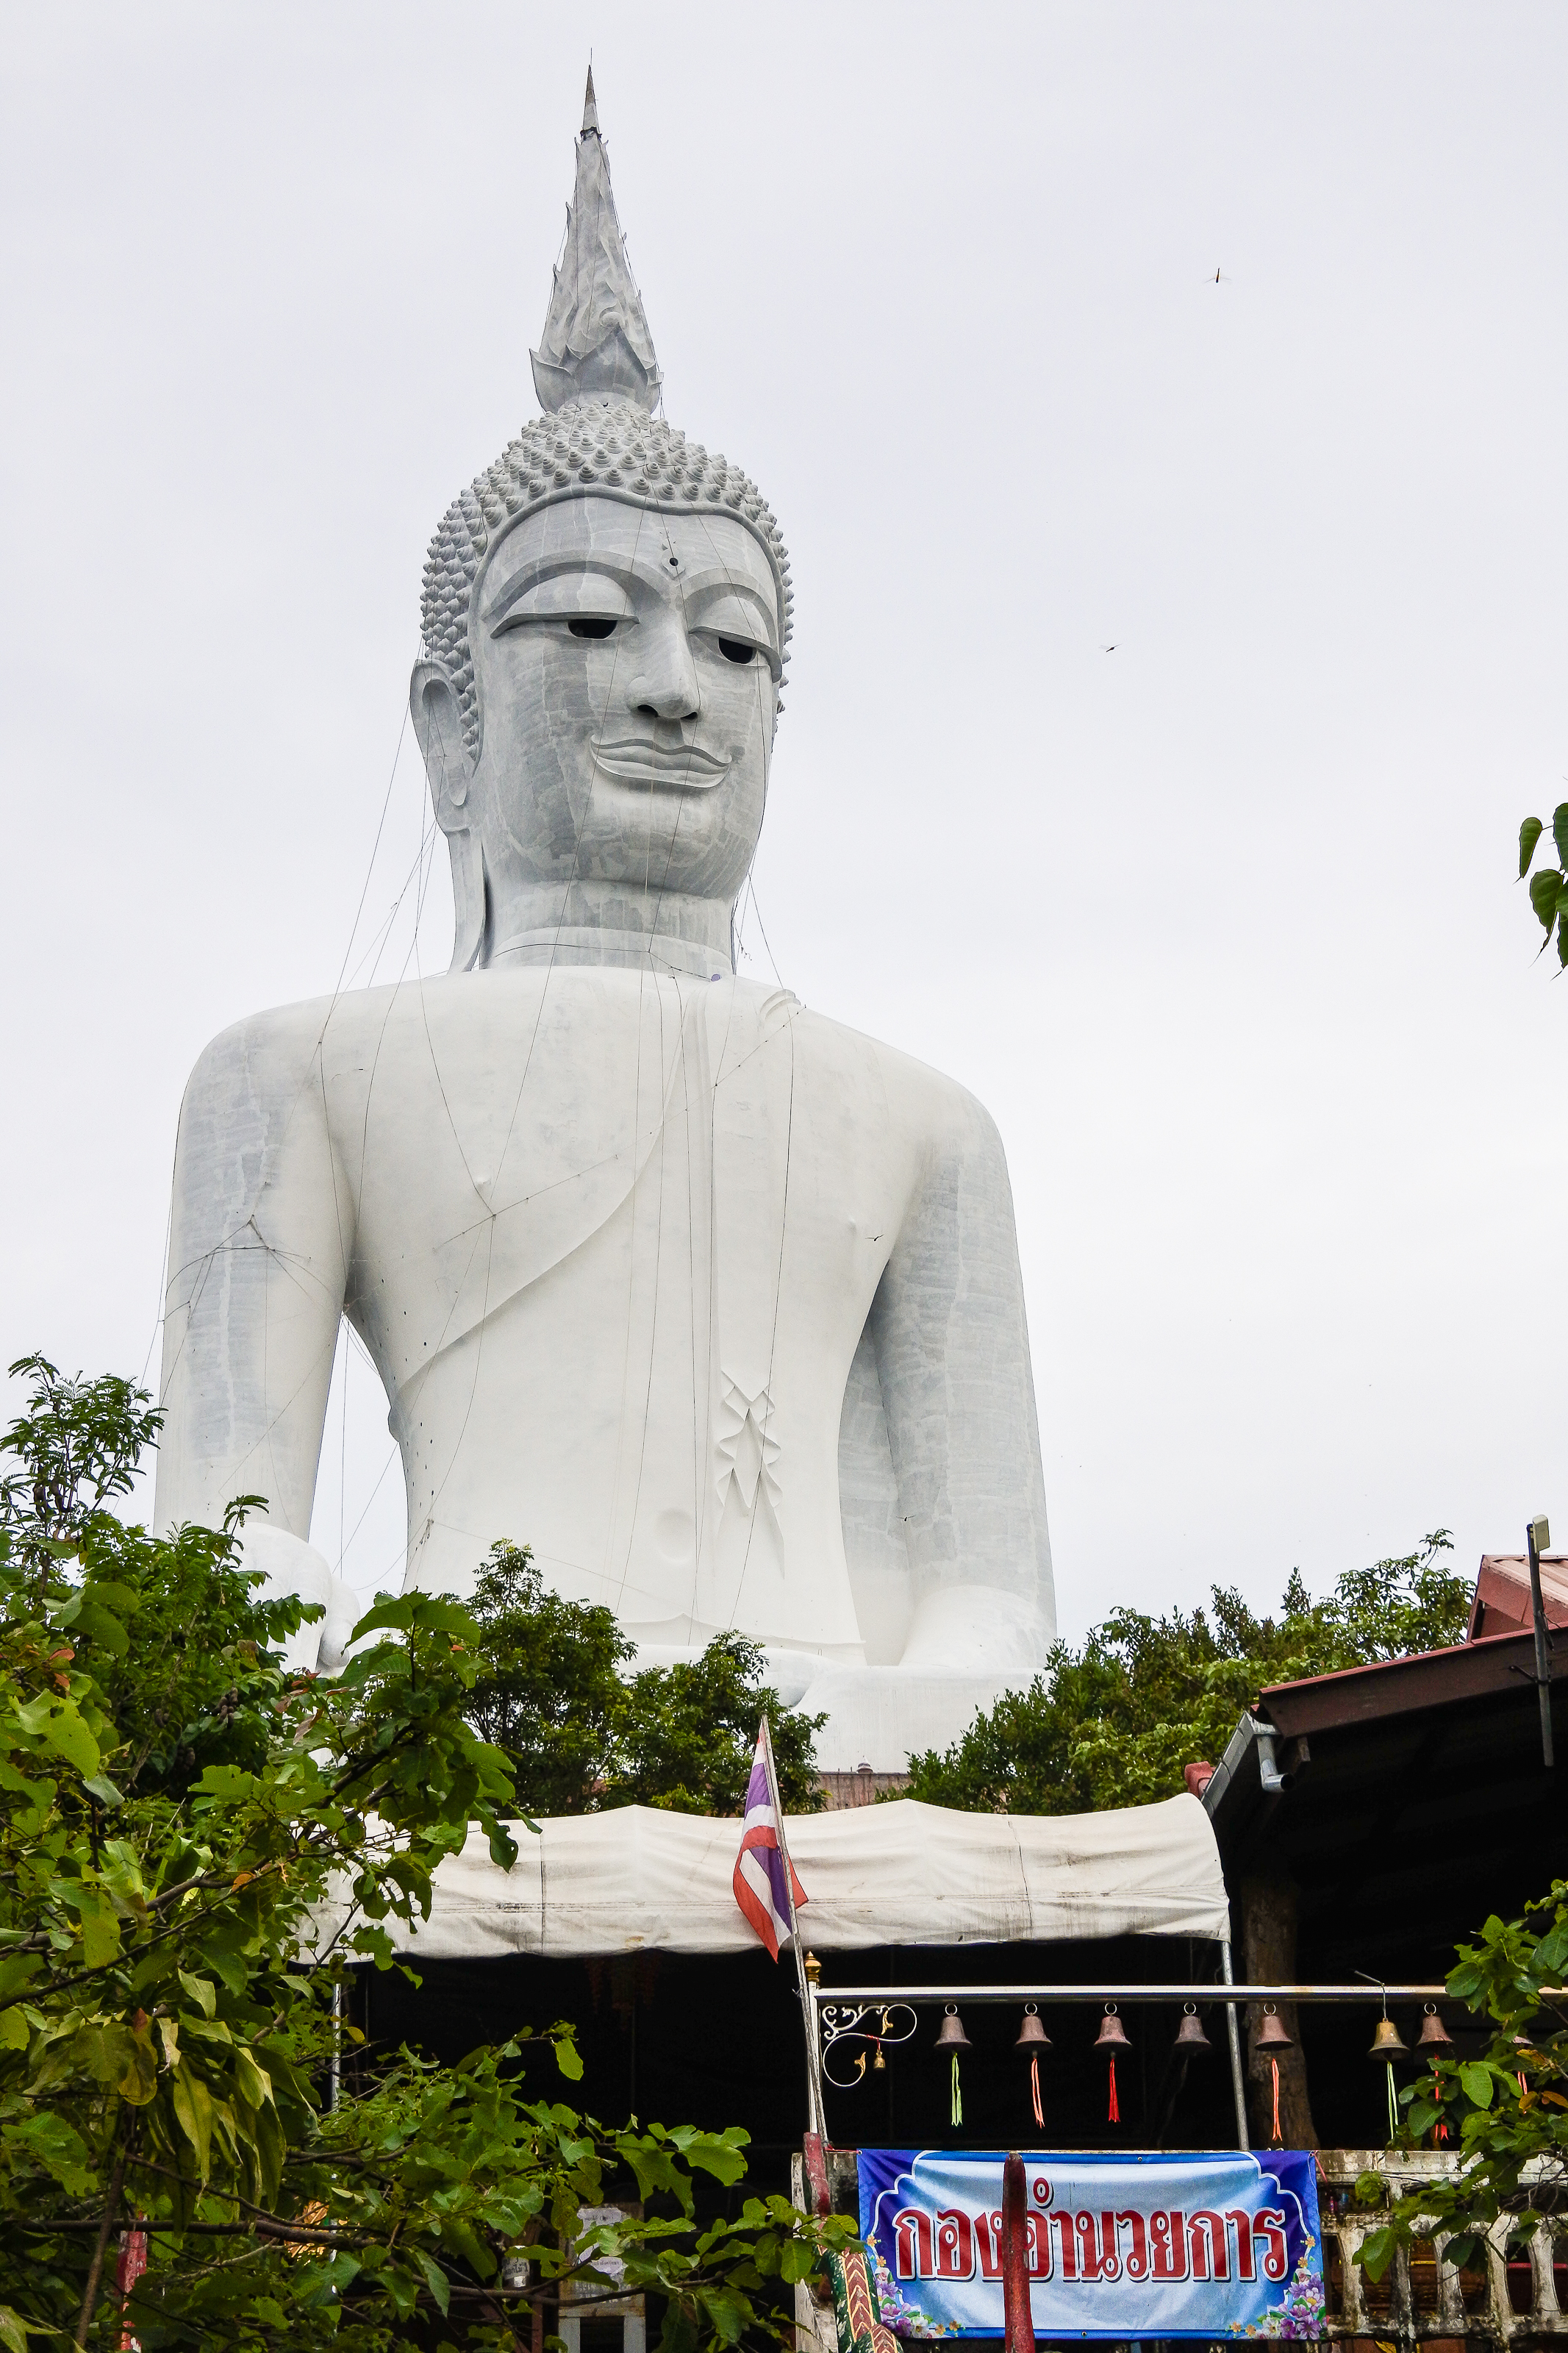
amazing, architecture, art, asia, asian, big, blue, blue sky, buddha, buddhism, built, climate, cloud, culture, destinations, exterior, famous, finger, forest, green, hill, large, manorom, meditation, mountain, mukdahan province, panorama, place, reflection, religion, sit, sky, southeast, spirituality, statue, structure, sunrise, sunset, symbol, temple, thai, thailand, top, tourism, travel, tropical, vacations, wat, water, white buddha, landmark, sculpture, monument, place of worship, historic site, fictional character, tree, vacation, building, leisure, pagoda, tower, stone carving